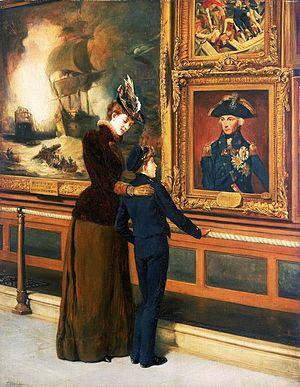
Horatio Nelson, 1ᵉʳ vicomte Nelson, duc de Bronte, né le 29 septembre 1758 à Burnham Thorpe et mort le 21 octobre 1805 au large du cap de Trafalgar, est un vice-amiral britannique. Il s'est illustré pendant les guerres de la Révolution française et napoléoniennes notamment à la bataille de Trafalgar, où il remporte une victoire décisive pour la Grande-Bretagne, qui inaugure la suprématie de la Royal Navy, mais y perd la vie. Il est couramment appelé l’amiral Nelson par les Français et Lord Nelson par les Anglo-Saxons.
George Arnald était un peintre britannique spécialisé dans les paysages et les représentations topographiques pour illustrer l'histoire régionale. Il est notamment connu pour sa célèbre peinture représentant la bataille du Nil.